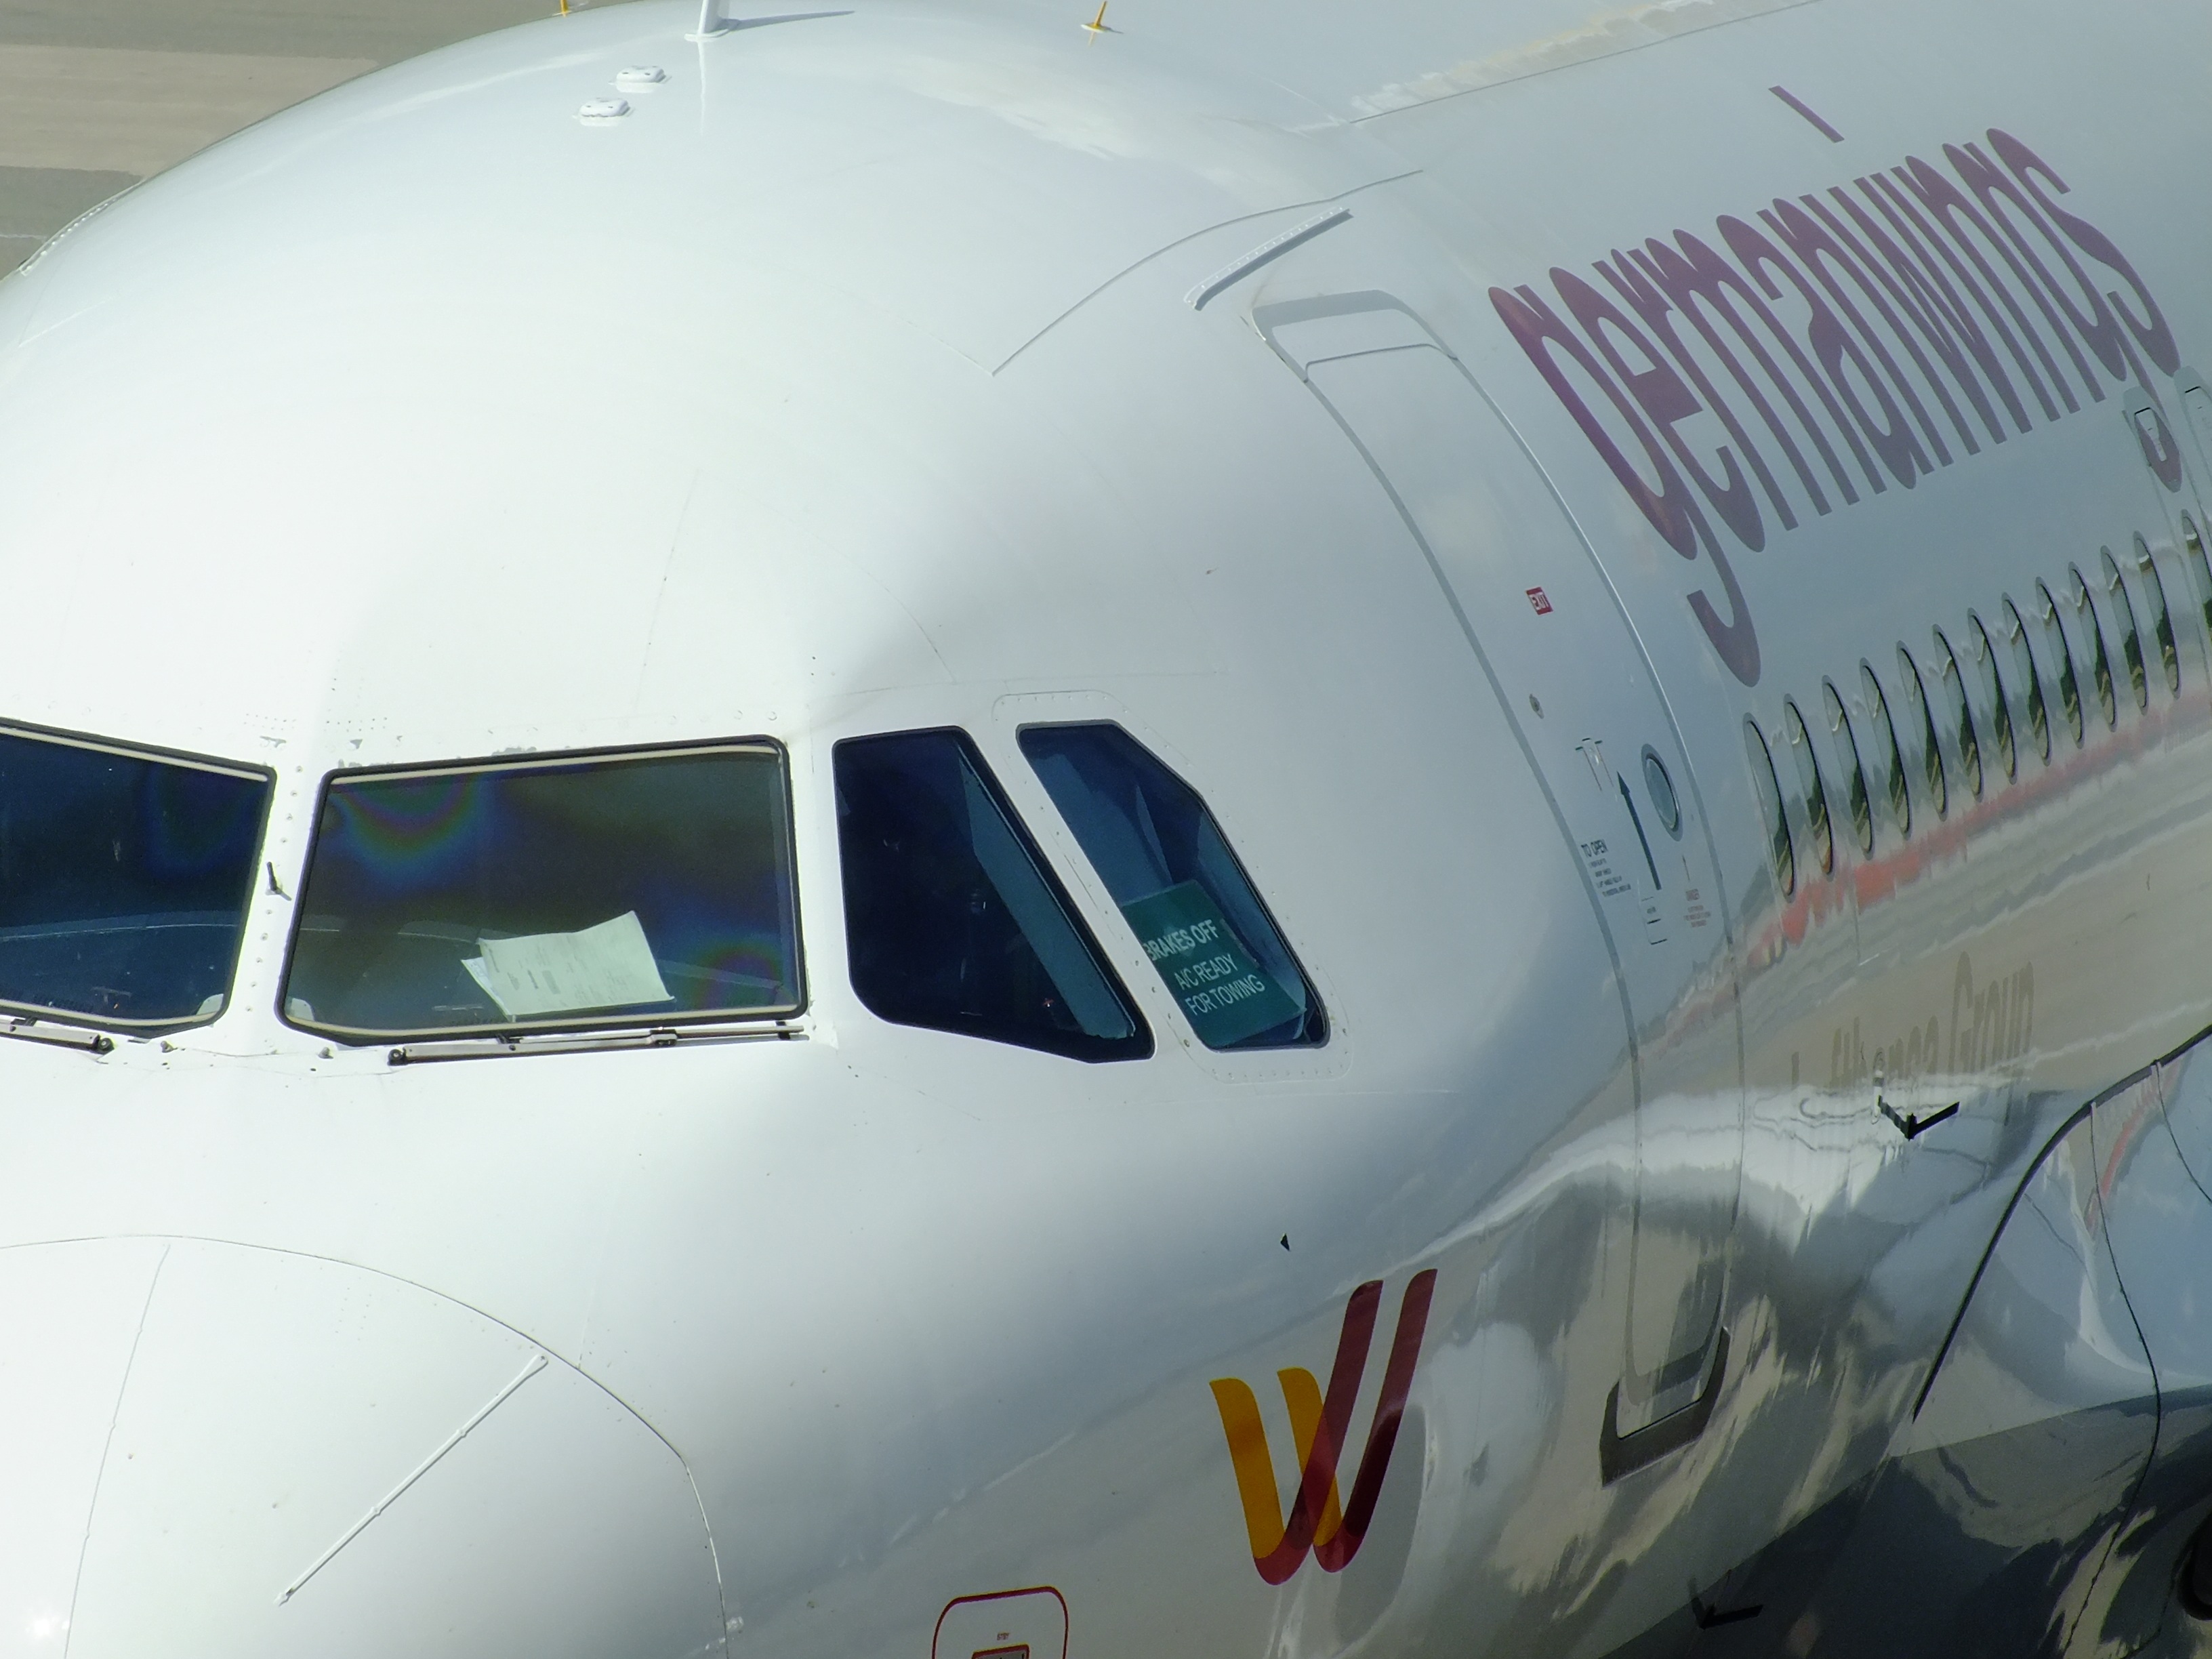
wing, airport, airplane, aircraft, vehicle, airline, aviation, flight, airliner, airbus, boeing, boing, air force, jet aircraft, air travel, atmosphere of earth, wide body aircraft, aerospace engineering, aircraft engine, german wings